Countdown to Final Crisis

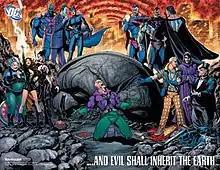
The second teaser image for "Countdown", by Ethan Van Sciver.

A second teaser image was released by DC comics to the website Newsarama.com. Drawn by Ethan Van Sciver with the caption "...And Evil Shall Inherit The Earth". It depicts various DC characters and Dan DiDio states that it '...will get us to the end of "Countdown".'